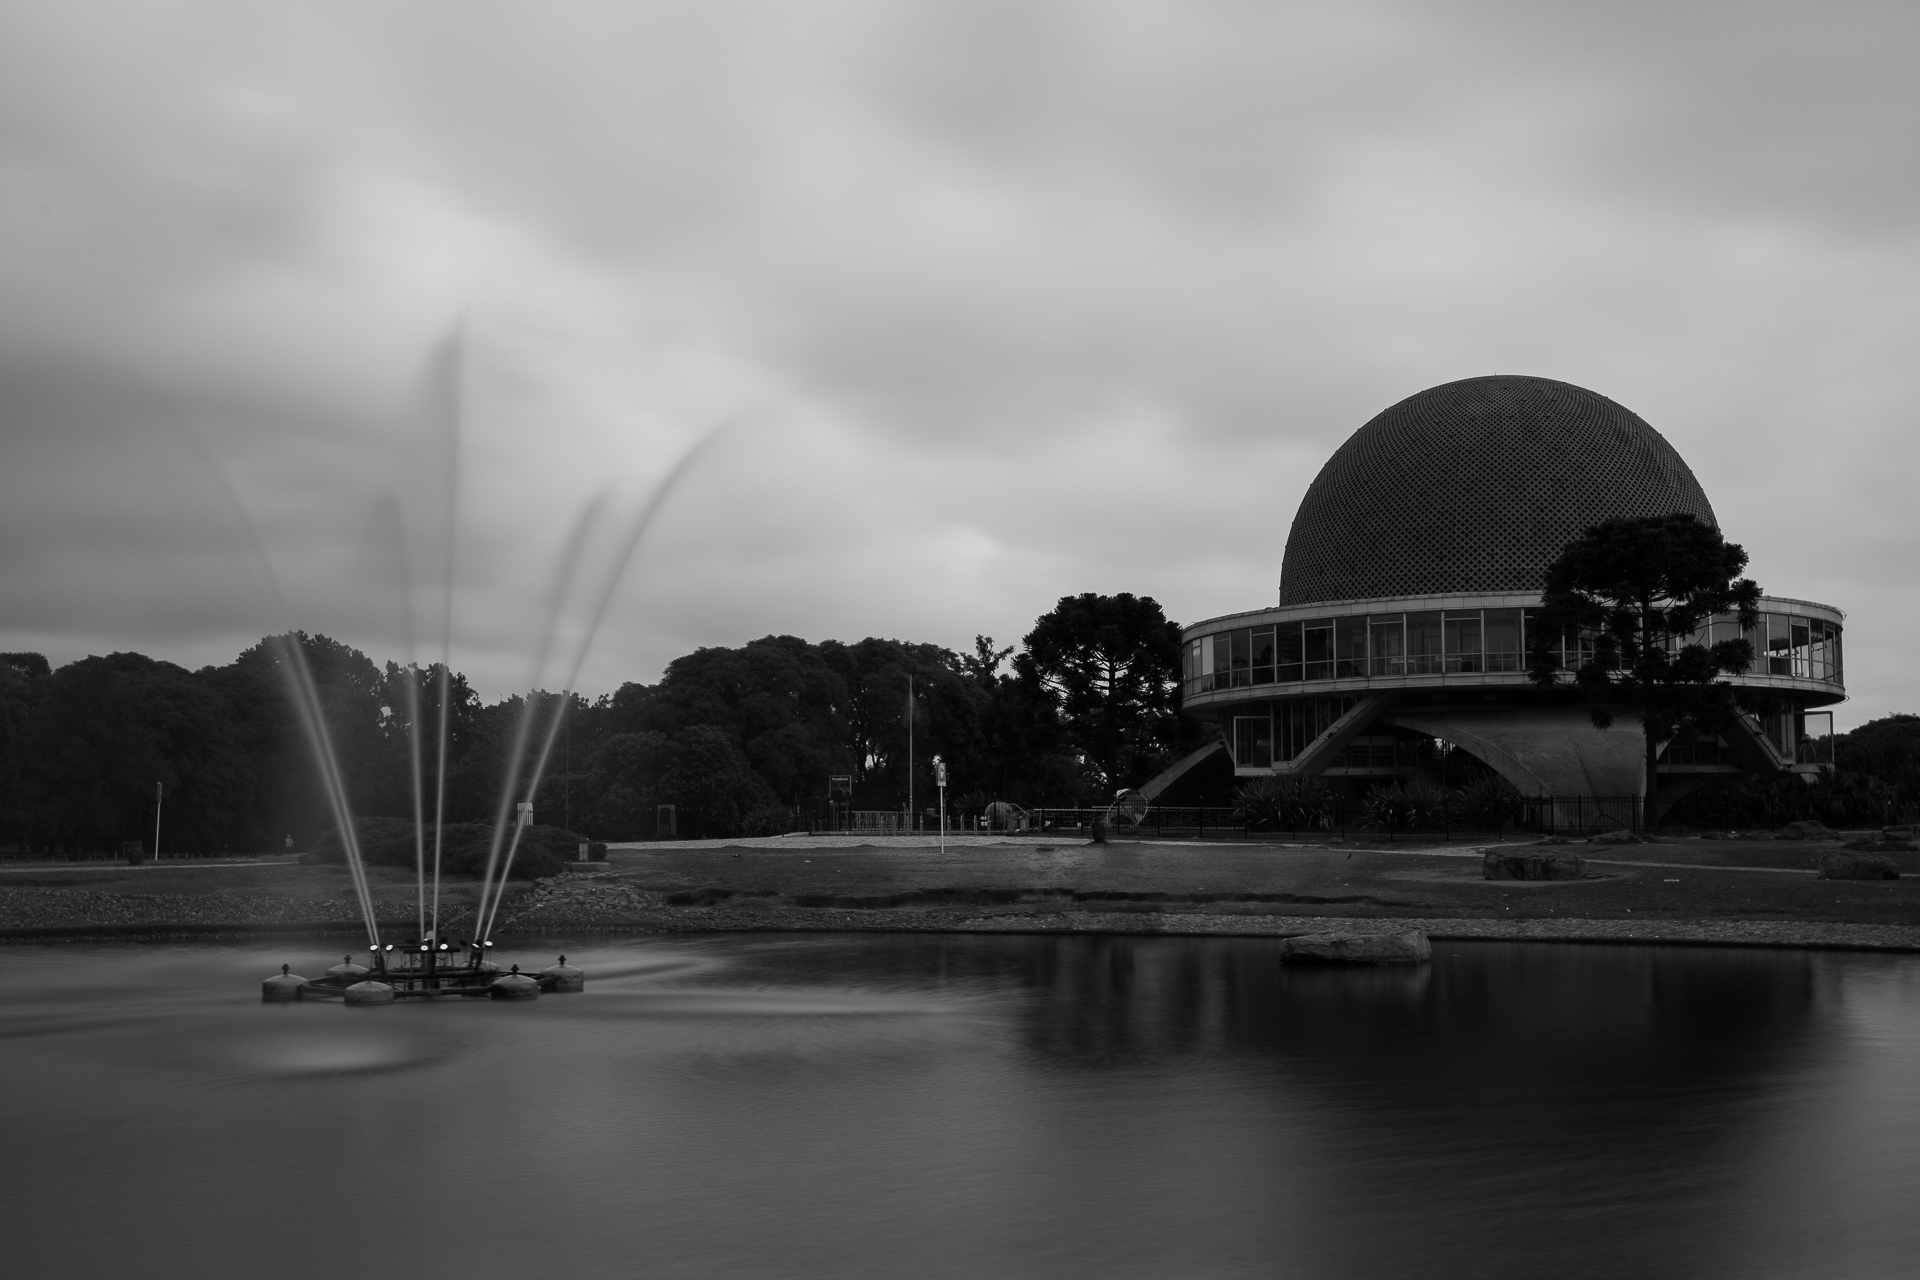
cloud, black and white, sky, white, skyline, photography, photo, reflection, canon, darkness, black, monochrome, bw, blackandwhite, blackwhite, foto, argentina, nd, shape, bn, monochrom, canoneos6d, rodrigoparedes, buenosaires, 160378, www160378com, canonef1635mmf28liiusm, canonef24105mmf4lisusm, filters, monochrome photography, atmosphere of earth